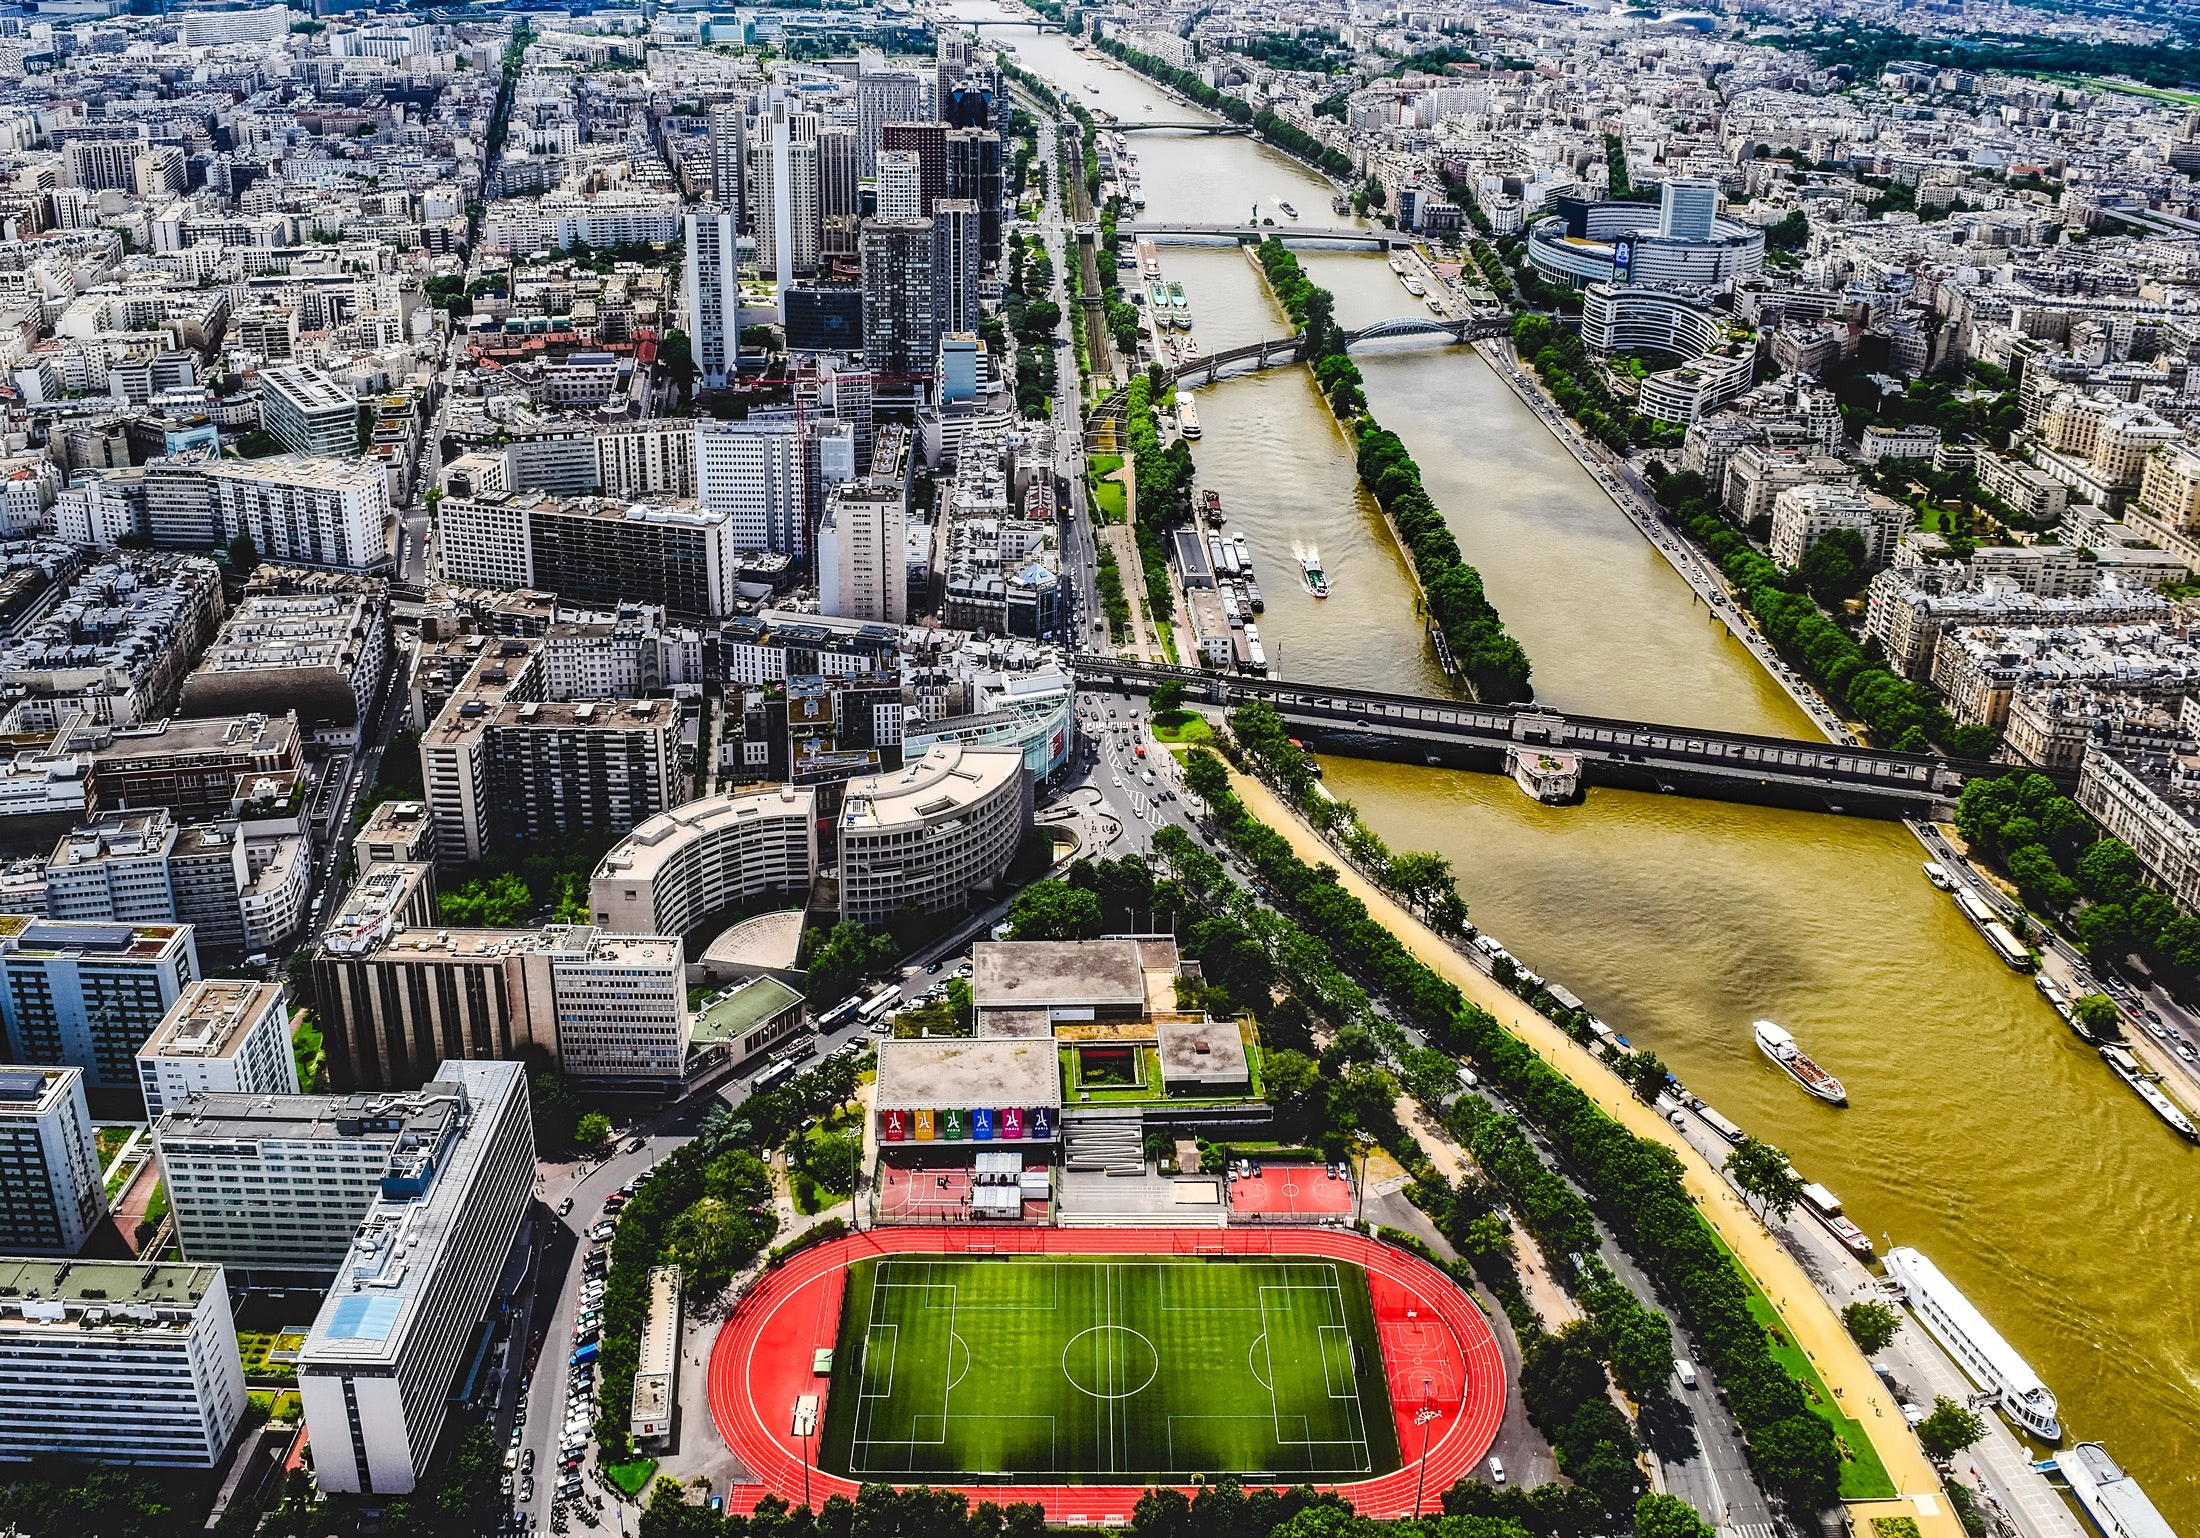
bird's eye view, metropolitan area, urban area, aerial photography, urban design, city, residential area, human settlement, metropolis, neighbourhood, mode of transport, transport, landscape, architecture, suburb, cityscape, waterway, sport venue, mixed use, thoroughfare, vehicle, photography, stadium, road, tourism, building, plant, car, traffic, street